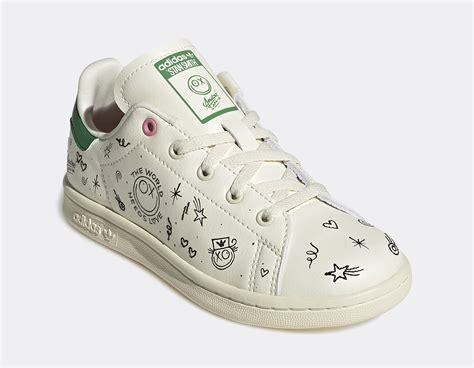
Brand: adidas
Model: Originals Stan Smith